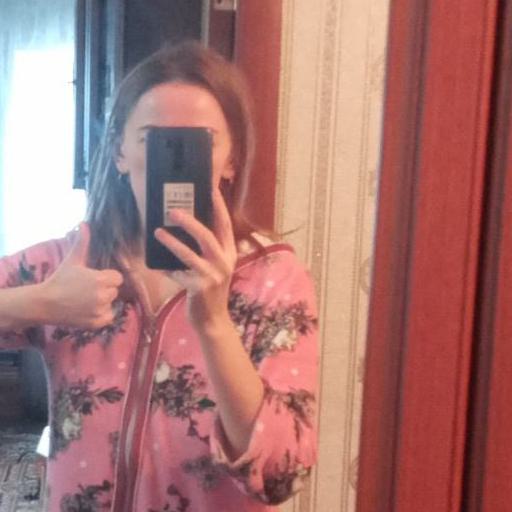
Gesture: no_gesture